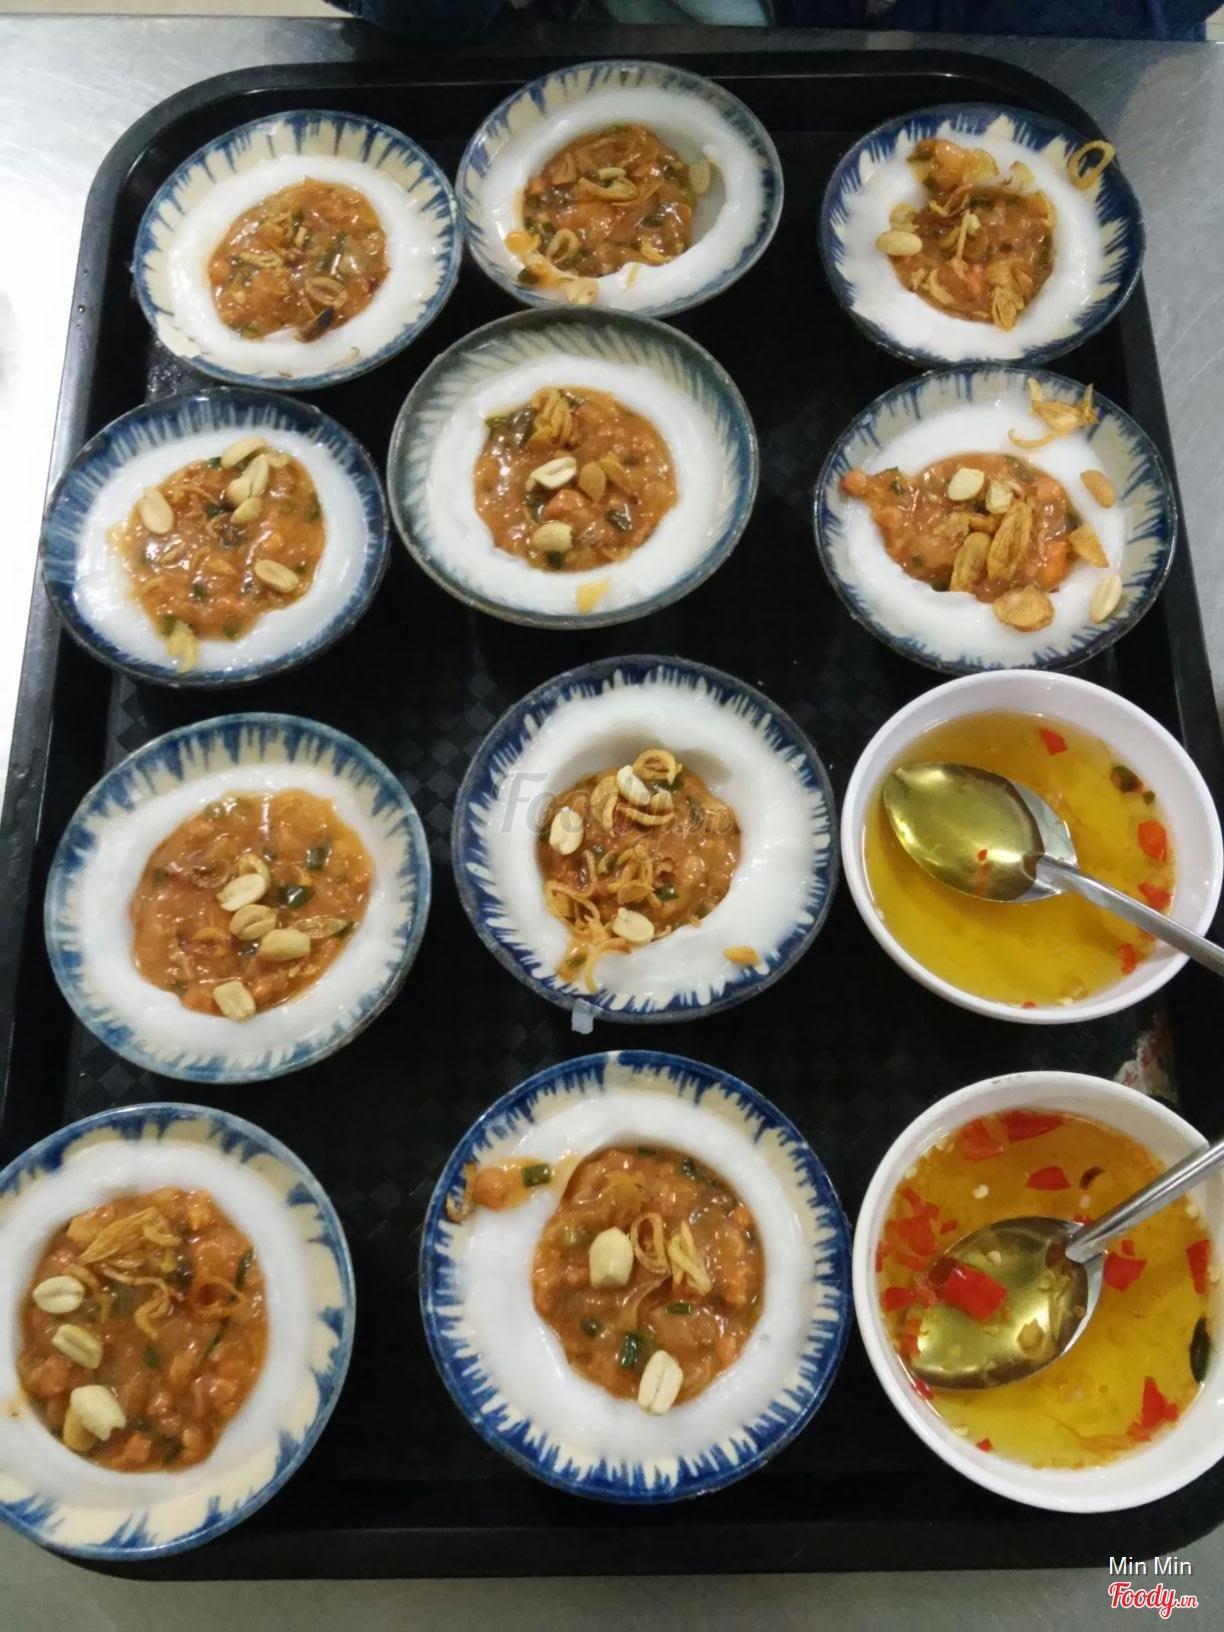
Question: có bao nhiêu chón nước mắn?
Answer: có hai chén nước mắm